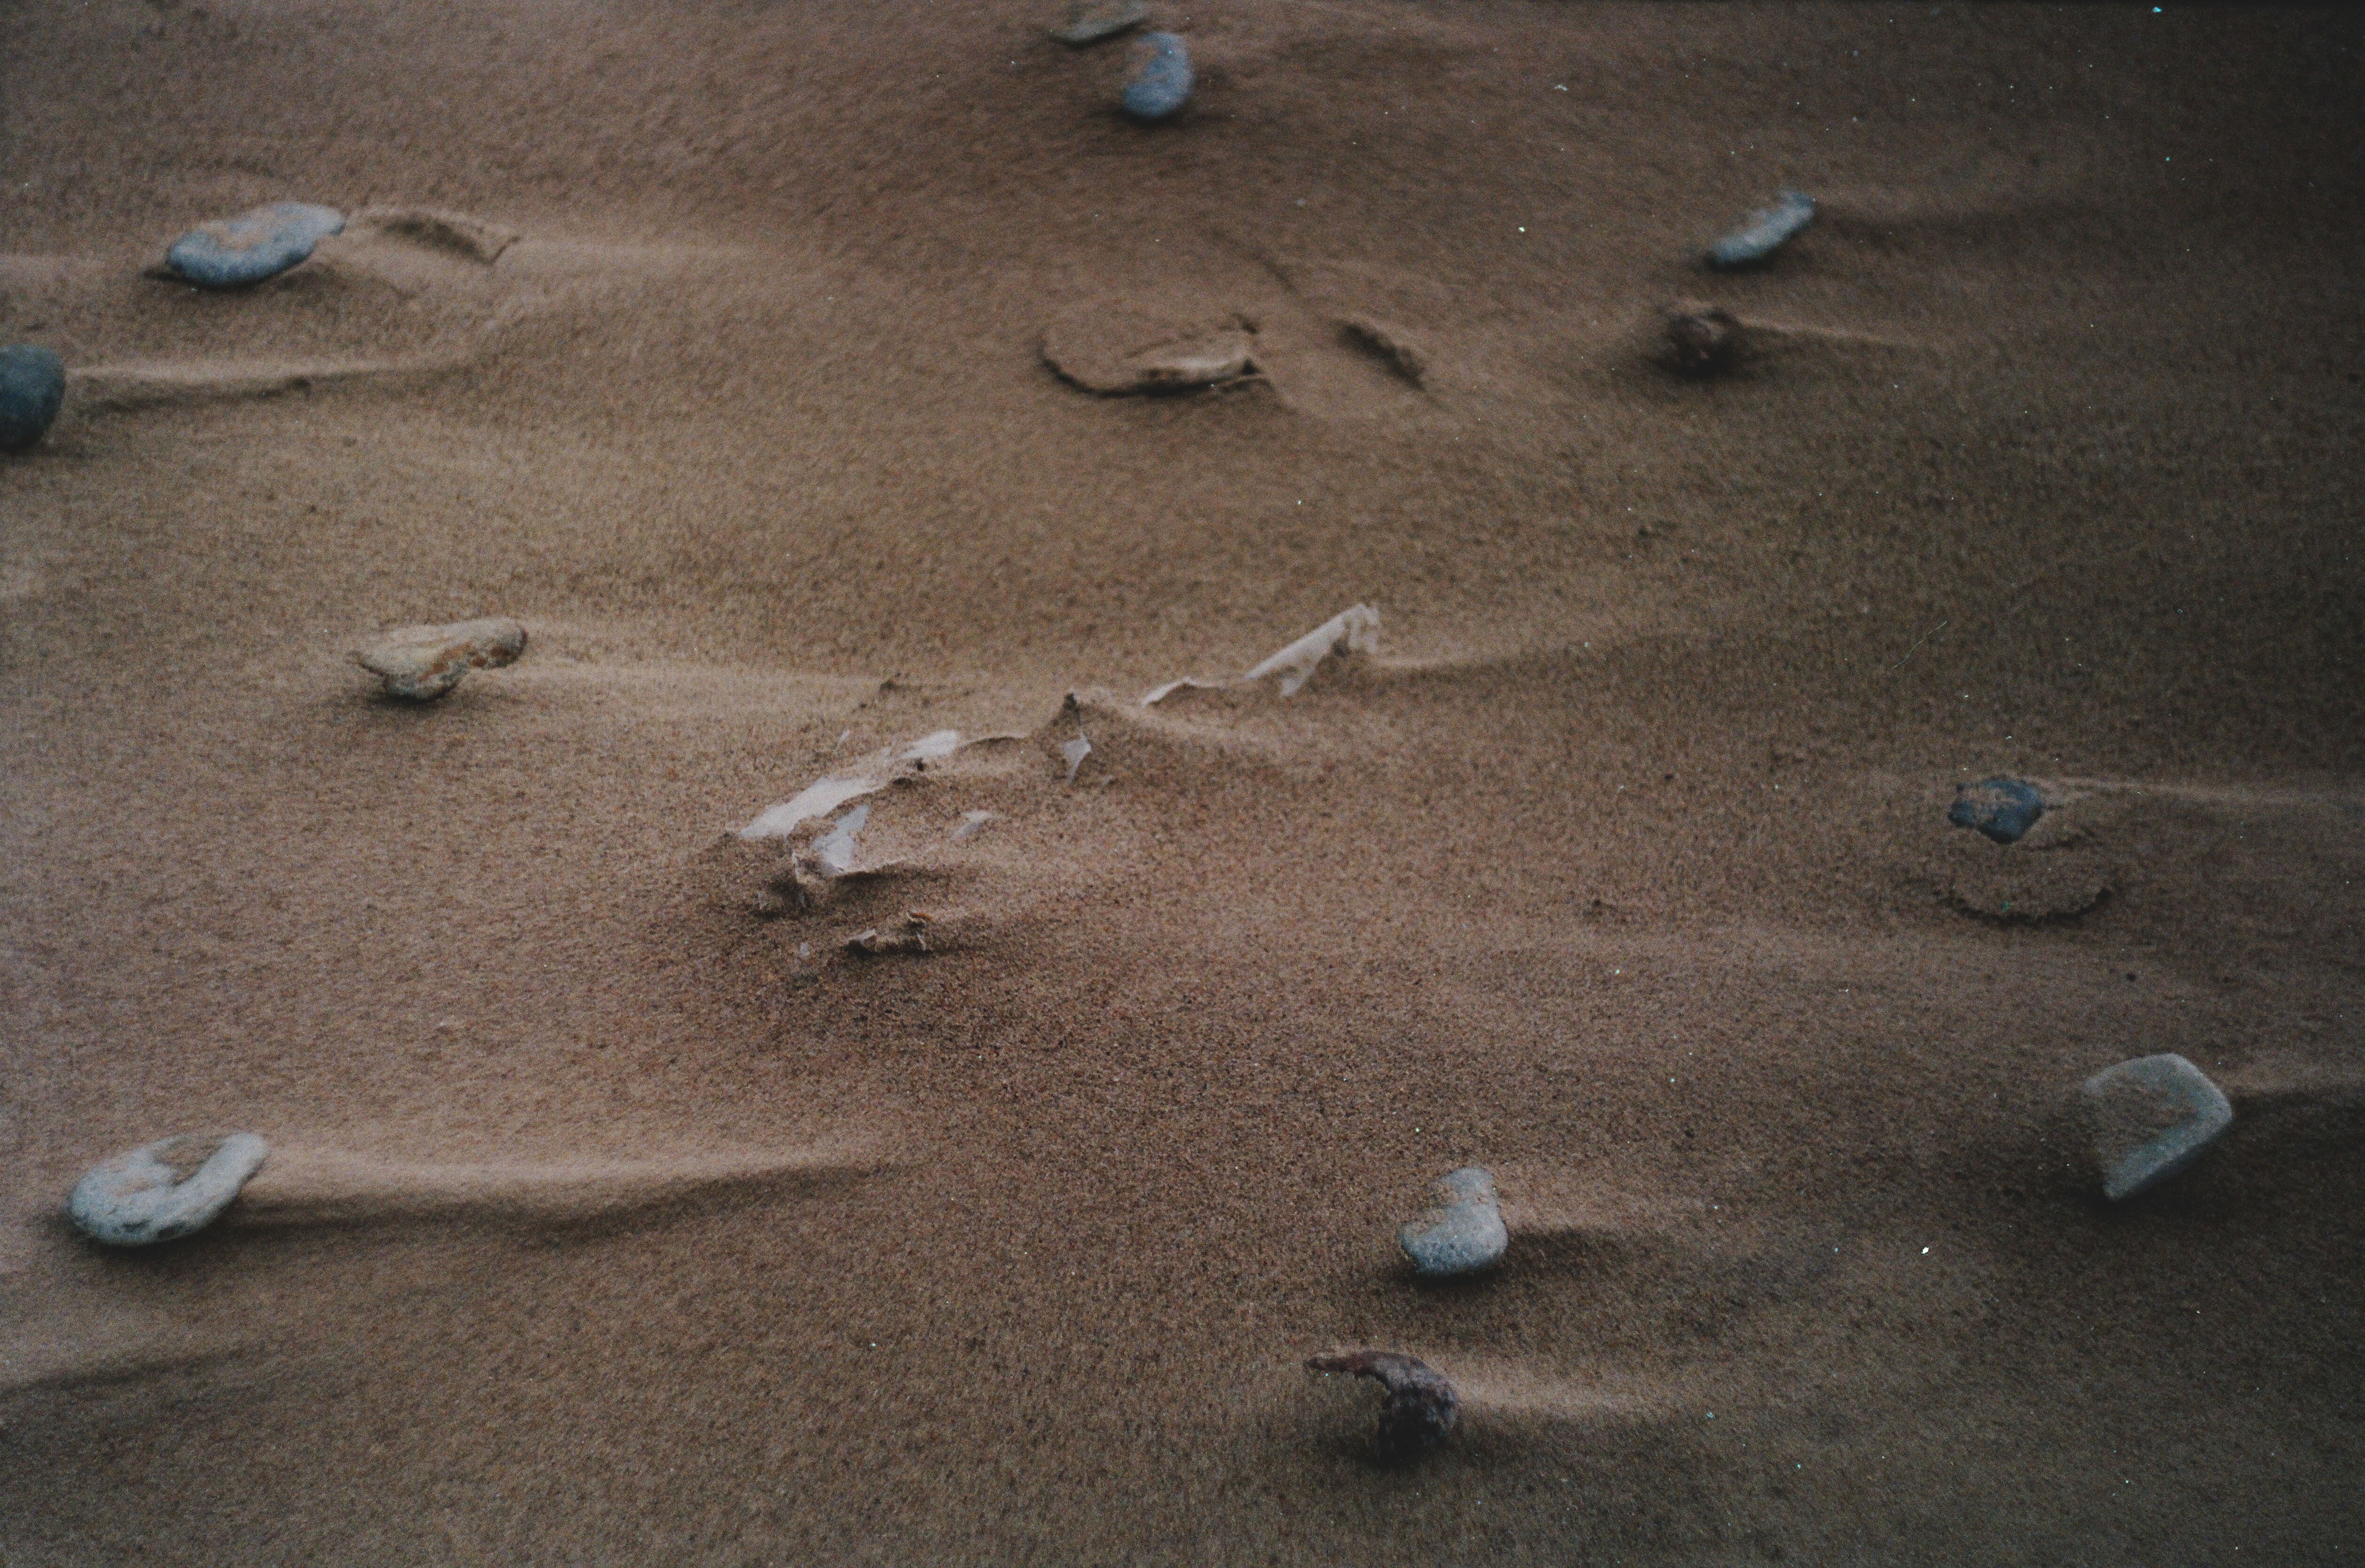
sea, sand, material